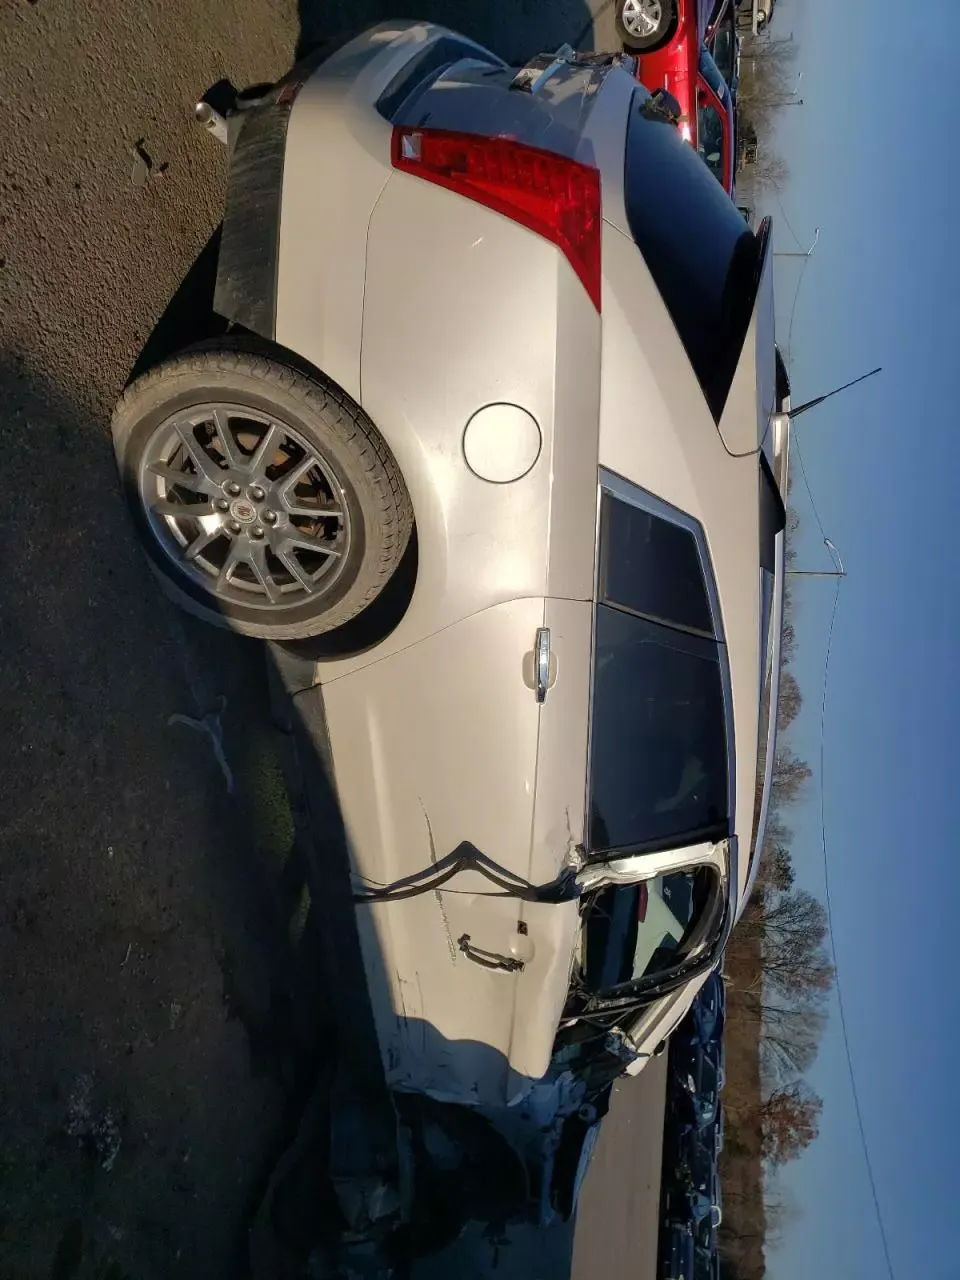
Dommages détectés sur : aile avant droite, porte avant droite, porte arrière droite, aile arrière droite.
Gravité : majeur